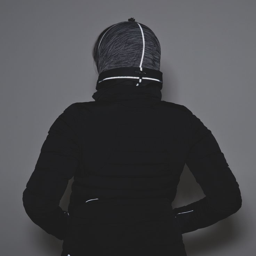
this is a cute neck warmer ... need to see other pictures !